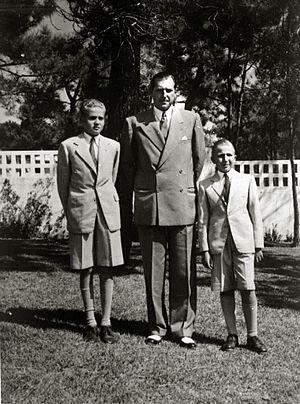
Juan de Borbón y Battenberg, plus communément désigné en français sous le nom de Juan de Bourbon, infant d'Espagne puis à partir de 1977, comte de Barcelone, né le 20 juin 1913 au palais royal de la Granja de San Ildefonso, près de Ségovie et décédé à Pampelune le 1ᵉʳ avril 1993 est un membre de la branche espagnole de la maison de Bourbon, qui fut l'un des prétendants alphonsistes au trône d’Espagne sous le nom de « Juan III », avec de 1941 à 1977 le titre de courtoisie de comte de Barcelone. Il est le père du roi d'Espagne Juan Carlos Iᵉʳ, ayant abdiqué le 18 juin 2014 en faveur de son fils, l'actuel roi Felipe VI.